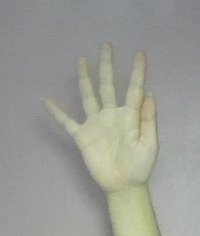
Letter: sheen